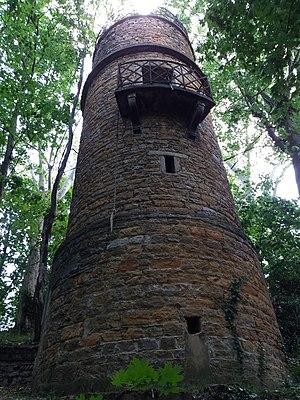
Tour et son balcon.
Le 4ᵉ arrondissement de Lyon est un des neuf arrondissements de Lyon, situé sur la colline de La Croix-Rousse.